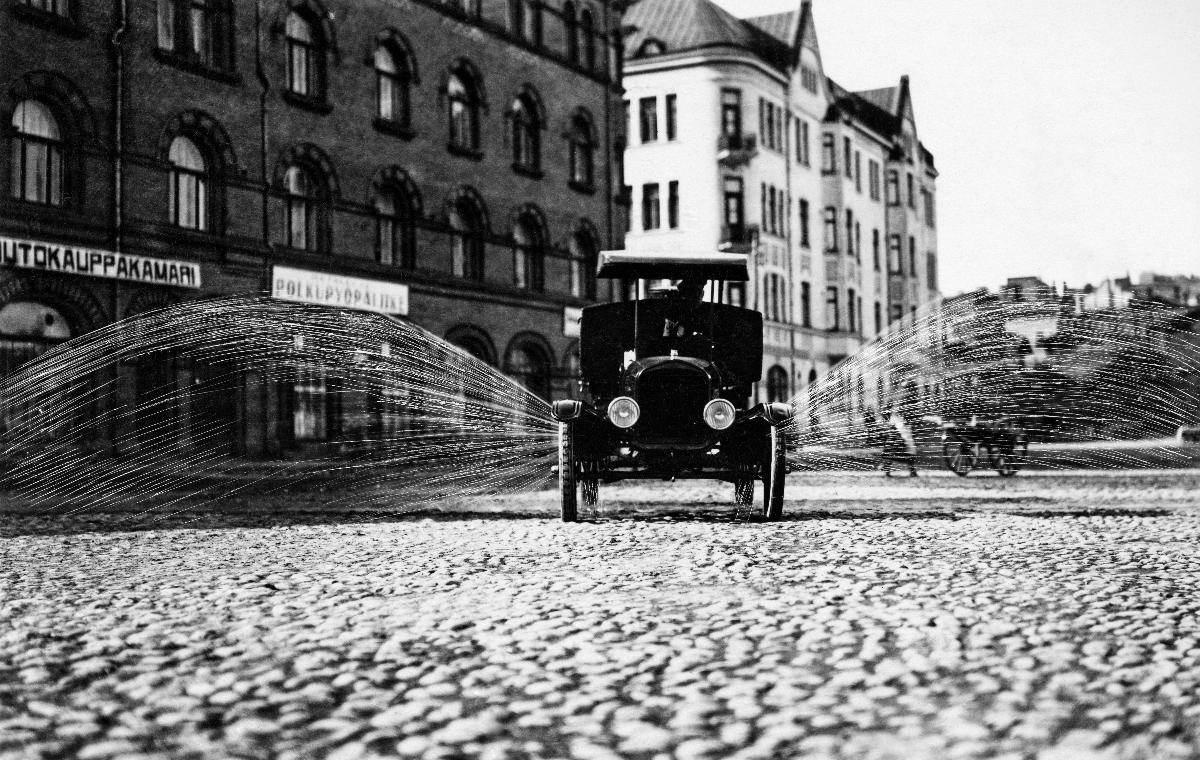
Kadunkasteluauto Tampereella; Street watering car in Tampere
sisällön kuvaus: Ensimmäinen kotimainen Arvi A. Ahlqvistin Konepajalla valmistunut kadunkasteluauto Tampereella 1926. content description: The first domestic street watering car, manufactured by Arvi A. Ahlqvist's workshop in Tampere 1926.
Vuosi: 1926
Paikka: Suomi; Suomi, Pirkanmaa, Tampere
Aiheet: katujen hoito; autoteollisuus; autot; pesu; street maintenance; automobile industry; cars; wash; car industry; street cleaning; cleanness; cities; water; underhåll av gator; bilindustri; bilar; tvätt